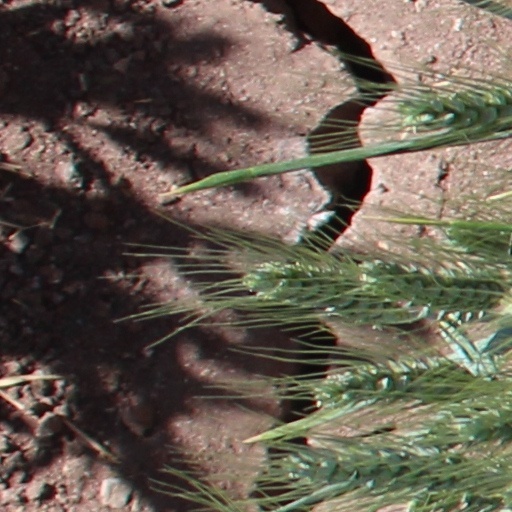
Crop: wheat